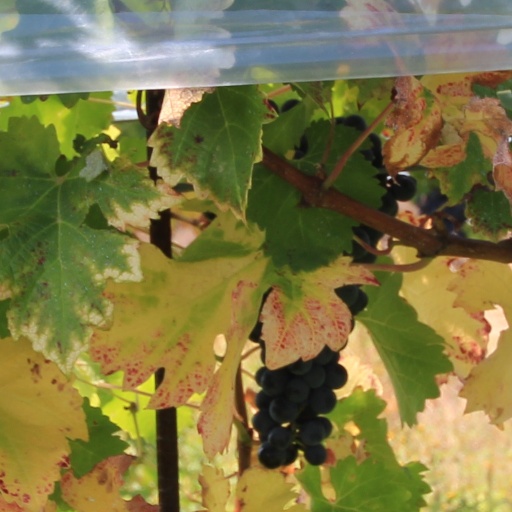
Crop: grape